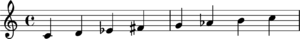
Cette page présente la liste des échelles, des gammes, des modes et de leurs tempéraments, principalement dans la musique occidentale. Souvent, aucune distinction claire n'est faite non seulement entre « gamme » et « échelle », mais pas non plus entre ces deux termes et un troisième, « mode ». Toutes ces notions reposent souvent, mais pas toujours, sur l'idée que des notes à l'octave l'une de l'autre sont en quelque sorte les mêmes, ou qu'elles portent en tout cas le même nom.
Le maqâm — en turc makam, en azéri mougham, en ouzbek maqôm, en ouïghour mouqâm — est à la fois un système musical général et ses applications particulières.